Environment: real
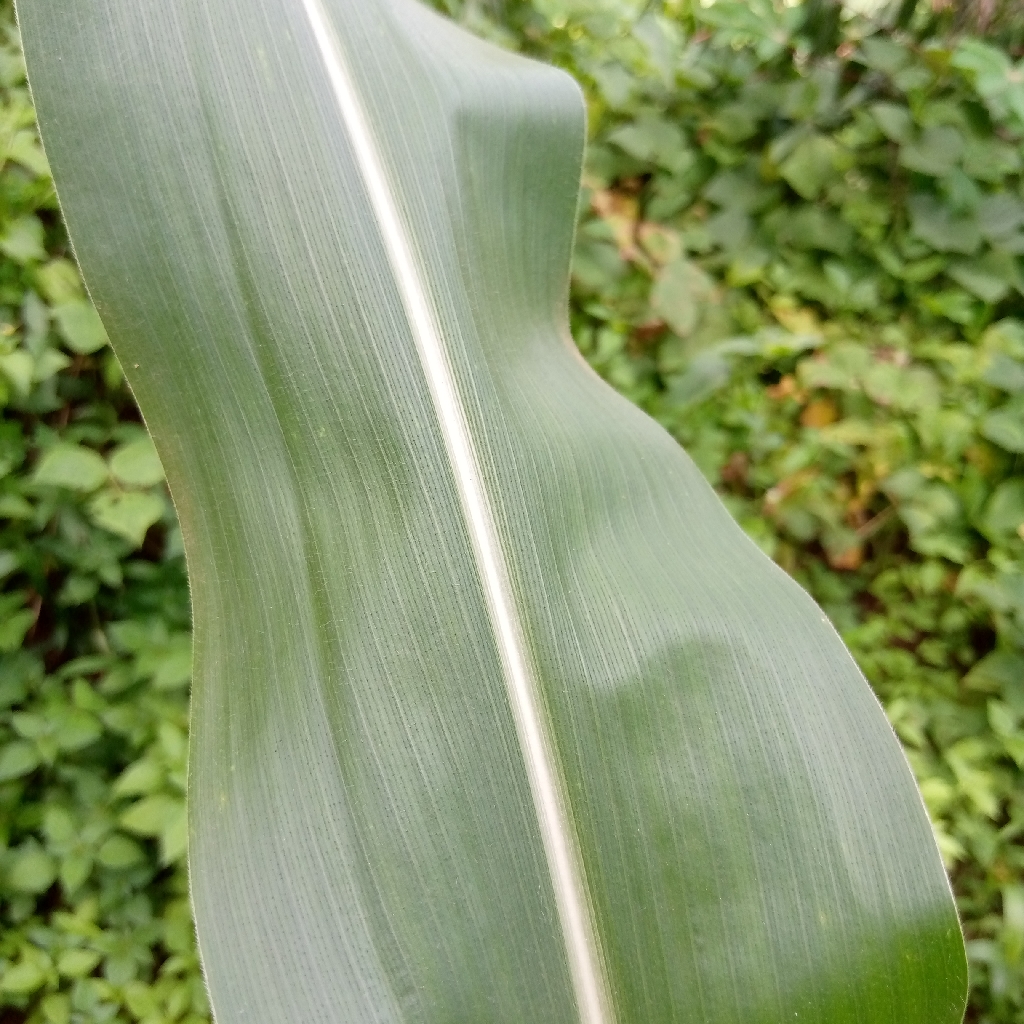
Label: healthy